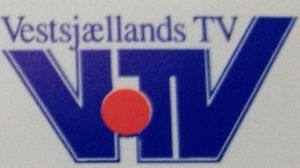
VTV
VTV logo
Logo for the former regional TV station VTV in Denmark
VTV var en lokal kommerciel TV-station der startede sine udsendelser i 1990. Forkortelsen stod for Vestsjællands TV. En af folkene bag, var Steffen Stenbæk, der også stod bag Radio SLR.